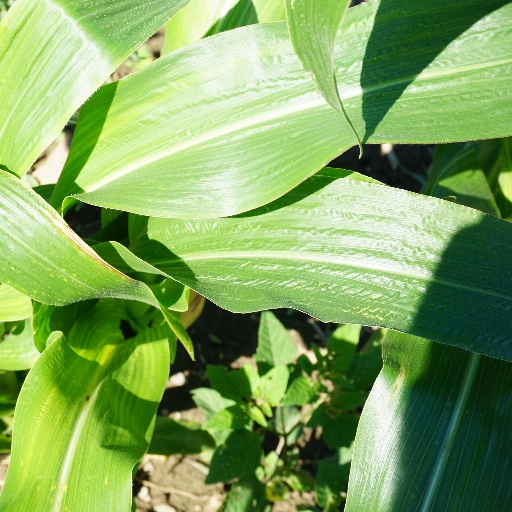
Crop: maize; corn